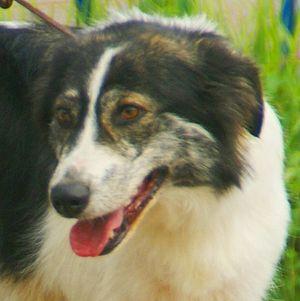
La tête d'un chien de l'Atlas